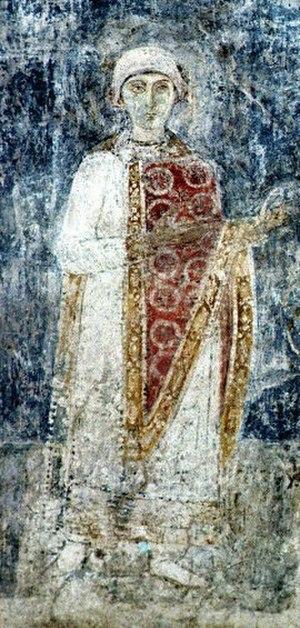
Représentation présumée d'Anne de Kiev dans une fresque du mur sud de la cathédrale Sainte-Sophie de Kiev, selon l'historien d'art soviétique Victor Lazarev. Cependant, l'épigraphiste ukrainien S.A. Vysoc'kyj (suivi par l'historien médiéviste français Robert-Henri Bautier) identifie plus récemment cette figure comme l'un des fils de Iaroslav le Sage.
Henri Iᵉʳ est roi des Francs de 1031 à 1060.
Anne de Kiev, également appelée Agnès, est une princesse kievienne, la fille de Iaroslav le Sage, grand-prince de Kiev et de sa seconde épouse, Ingigerd de Suède. Elle serait née à Kiev, selon certaines sources vers 1024, 1032 ou en 1036, et morte entre 1075 et 1089. Épouse de Henri Iᵉʳ, roi des Francs, elle fut reine des Francs de 1051 à 1060 et mère du roi Philippe Iᵉʳ.
La reine de France est l'épouse du roi de France.